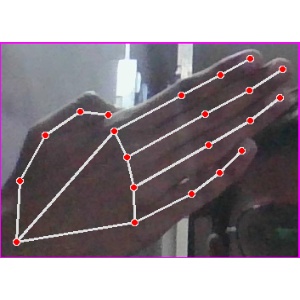
अक्षर: घ